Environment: real
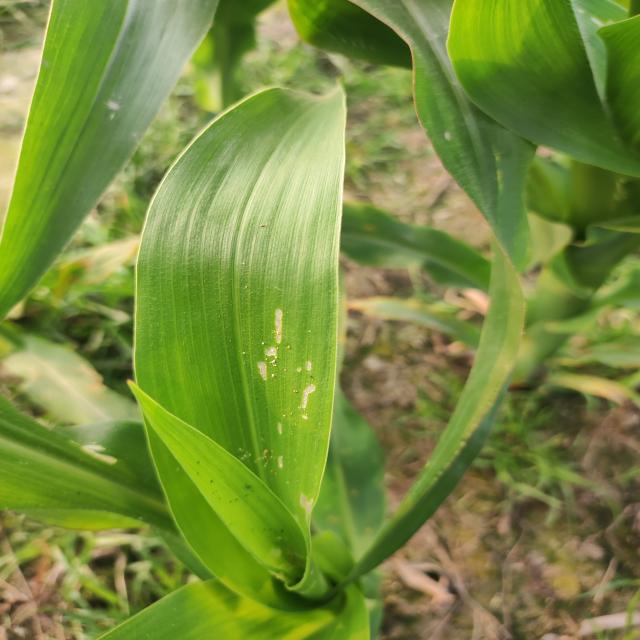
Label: fall_armyworm